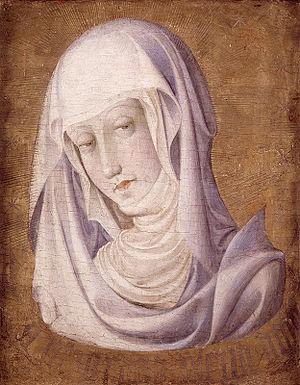
Gonçal Peris Sarrià, ou Gonzalo Pérez, est un peintre valencian de la première moitié du XVᵉ siècle, l'une des principales figures de la peinture valencienne au XVᵉ siècle, avec Antoni Peris, Miquel Alcanyís et Jaume Mateu. Il a été actif de 1380 à 1451.